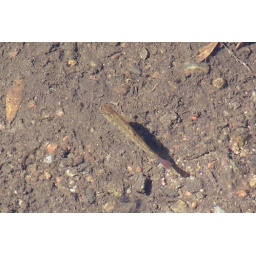
this fish was maybe and inch long. i found him swimming in a puddle next to a creek. again in colorado